Albert Sarraut

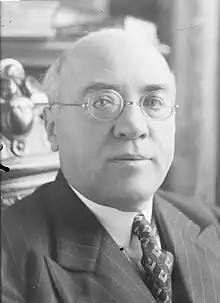
Sarraut in 1932

Albert-Pierre Sarraut (28 July 1872 – 26 November 1962) was a French Radical politician, twice Prime Minister during the Third Republic.